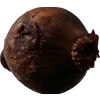
Label: red_onion